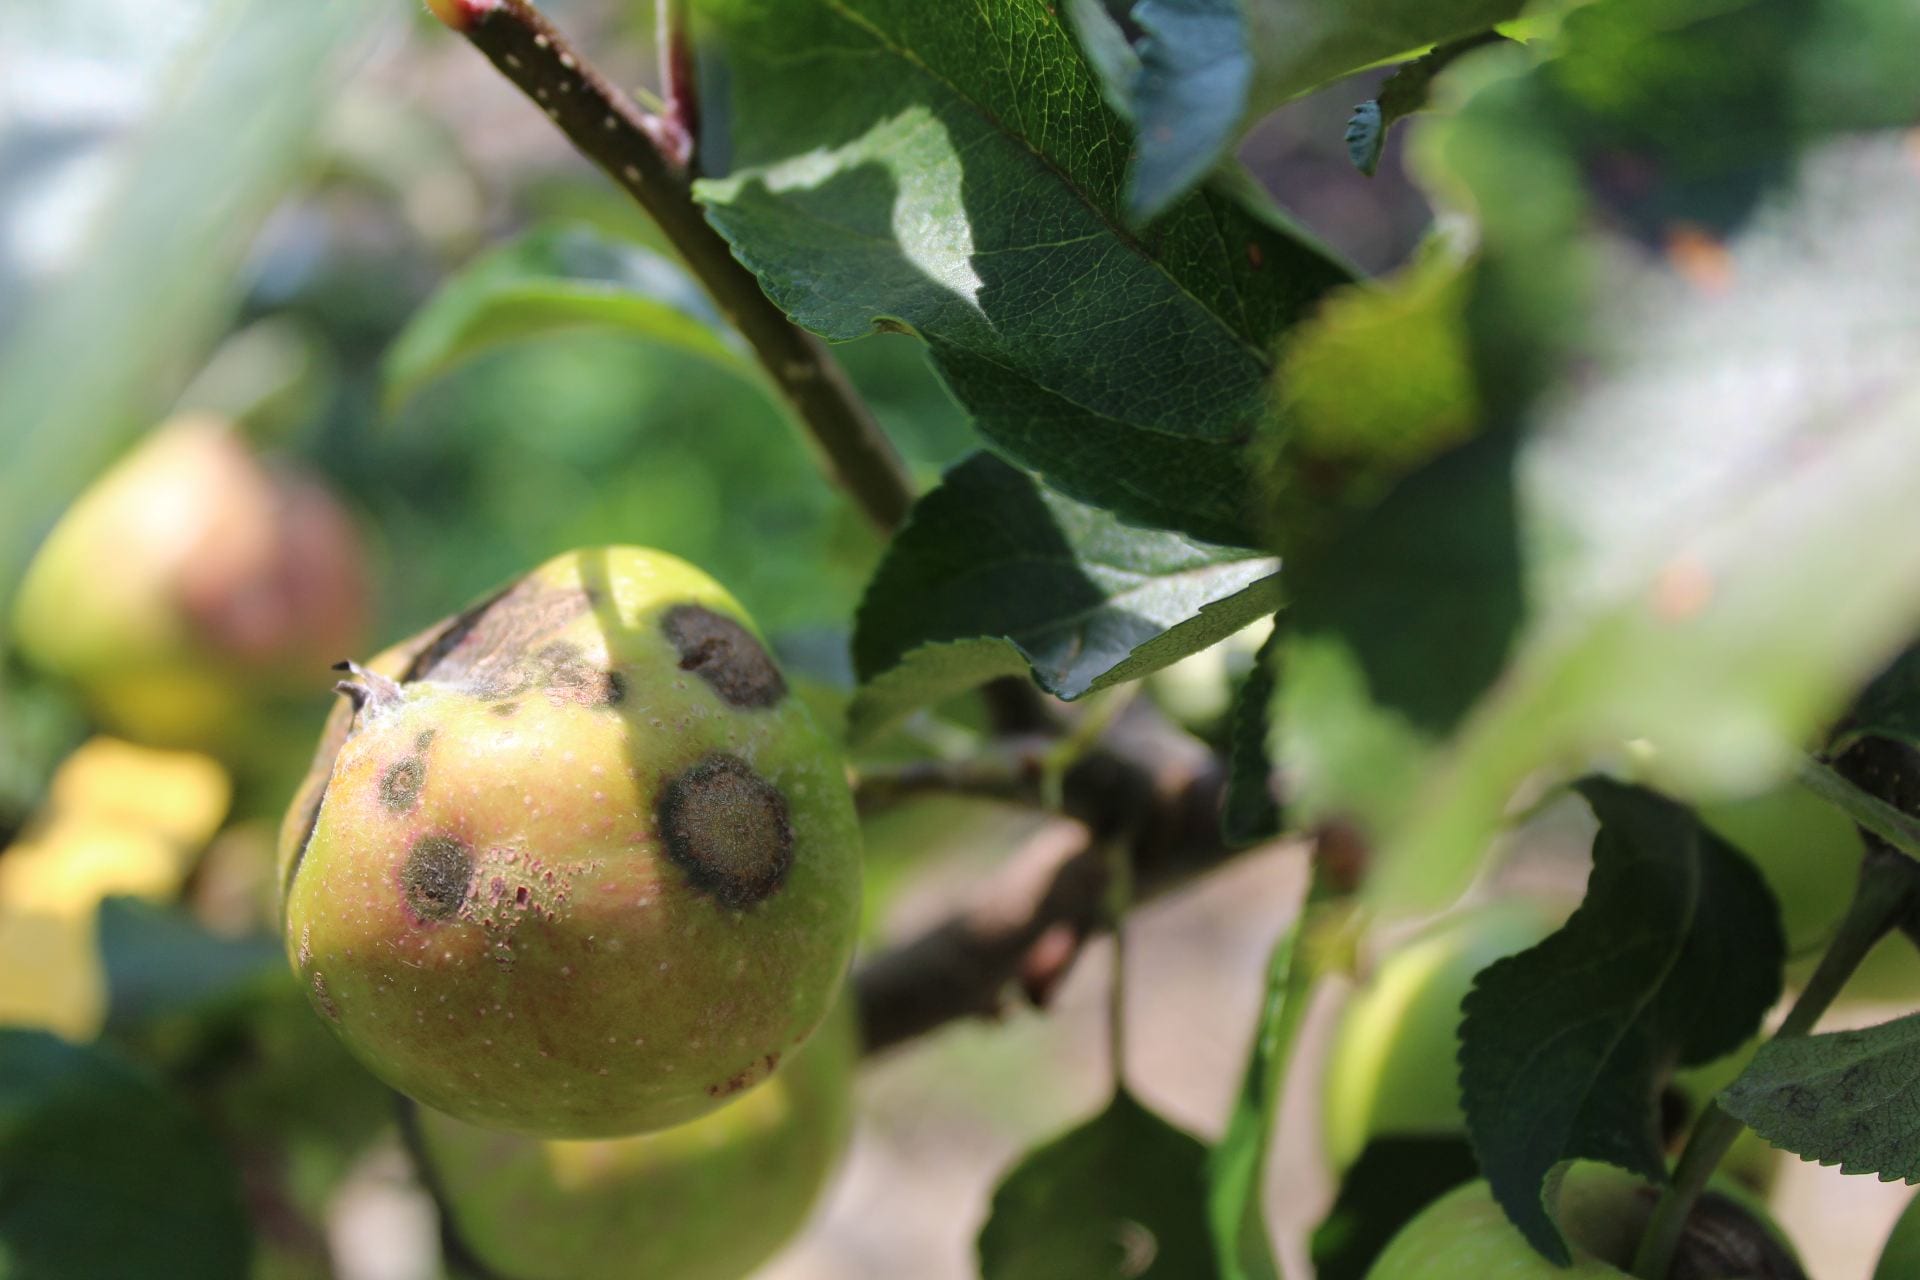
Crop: apple
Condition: scab